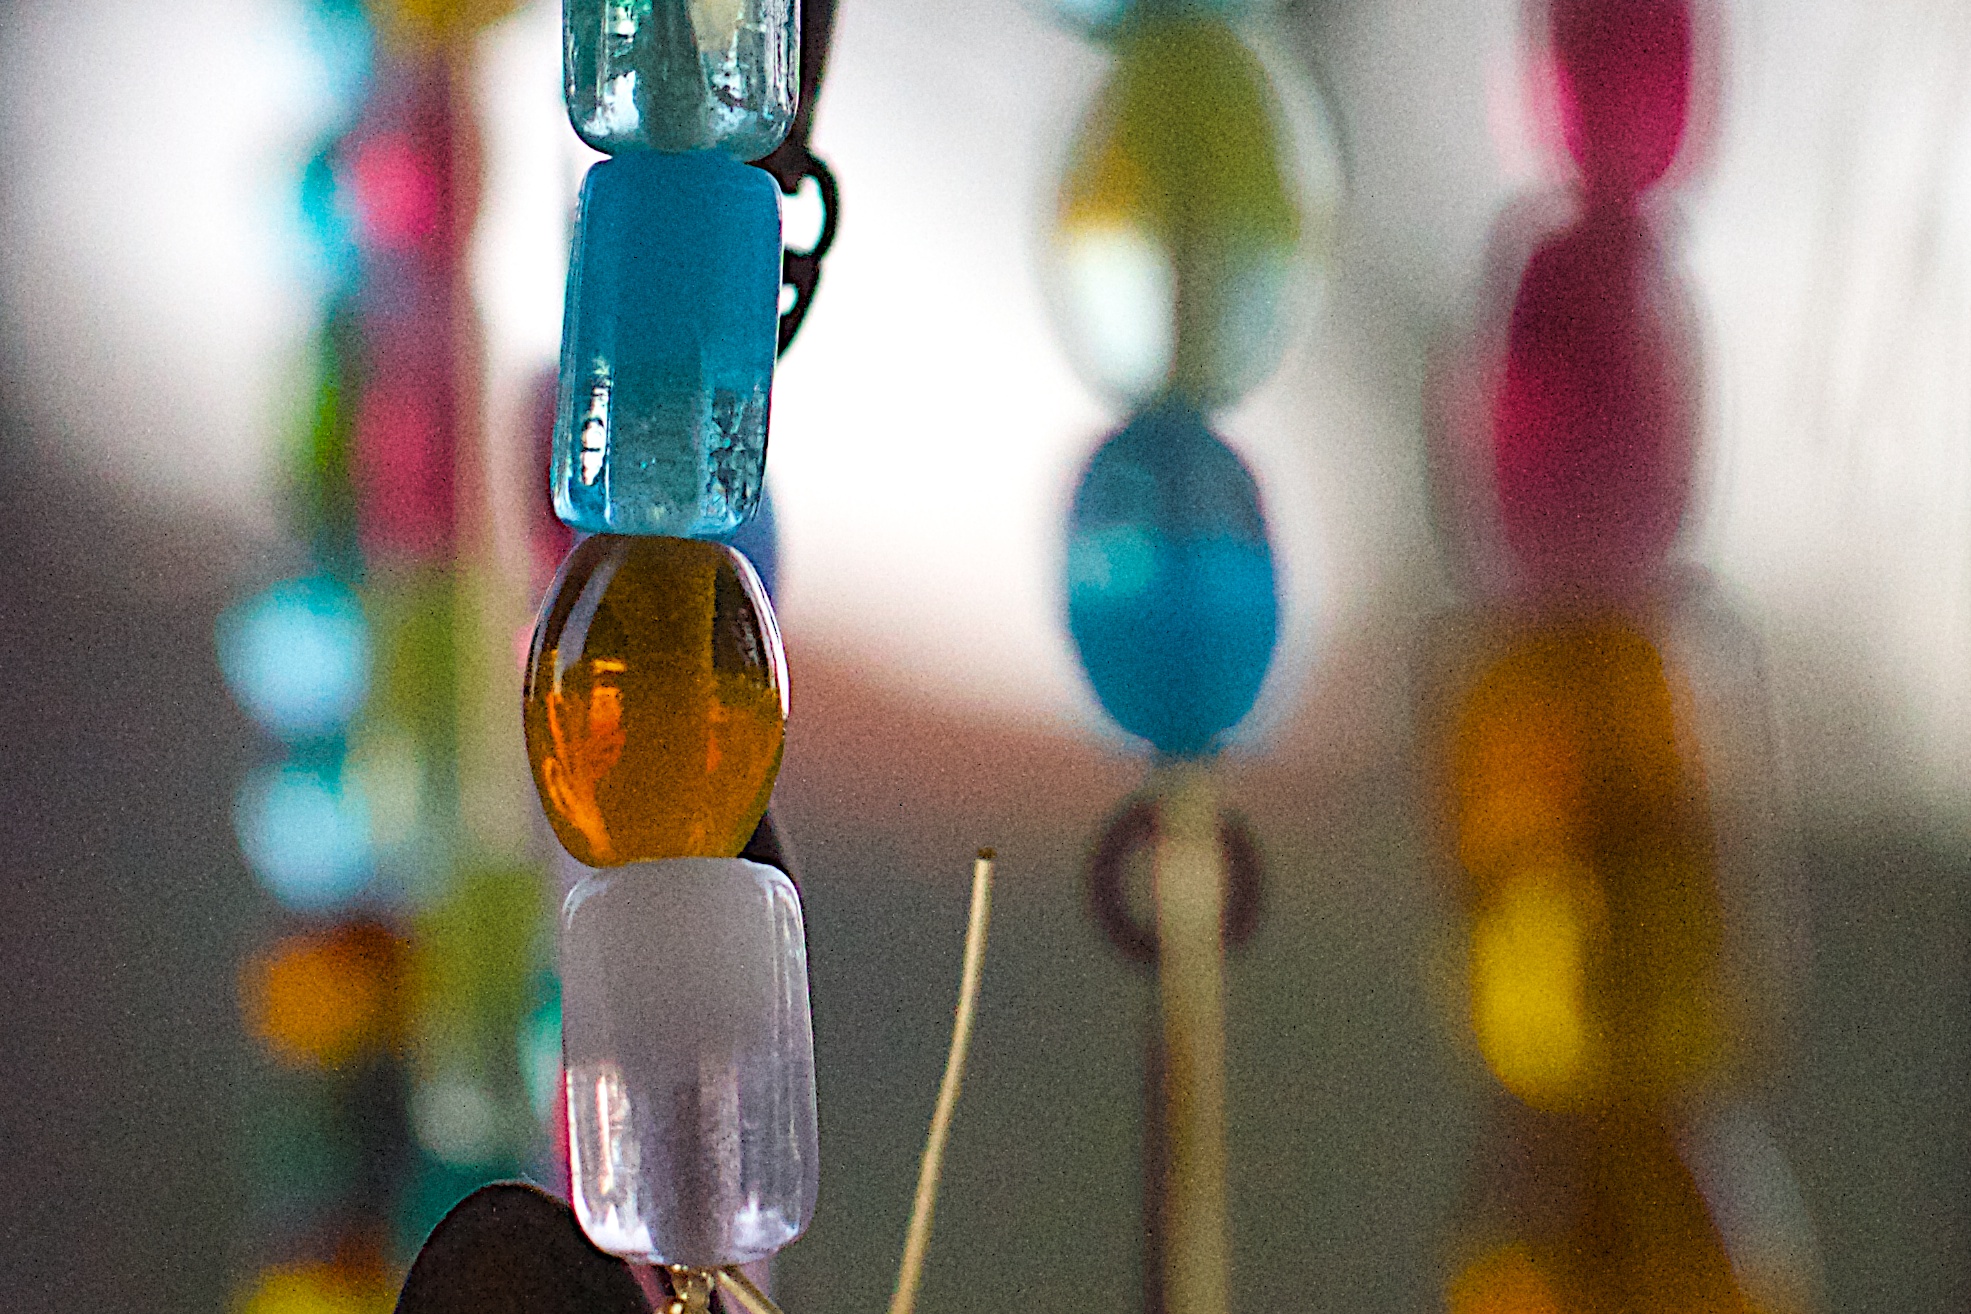
light, glass, green, red, color, blue, yellow, close up, 2016366, macro photography